Louis Tinayre

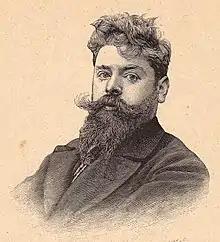

Louis Tinayre (1861 – 26 September 1942) was a French illustrator and painter. He is remembered for his panoramas and dioramas of Madagascar, and for his paintings of Albert I, Prince of Monaco hunting.